West African crocodile

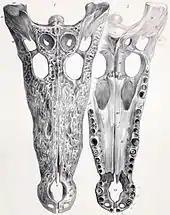

The species was named by Étienne Geoffroy Saint-Hilaire in 1807, who discovered differences between the skulls of a mummified crocodile and those of Nile crocodile ("C. niloticus"). However, this new species was long afterwards regarded as a synonym of the Nile crocodile. In 2003, a study resurrected "C. suchus" as a valid species, and this was confirmed by several other studies conducted between 2011 and 2015.